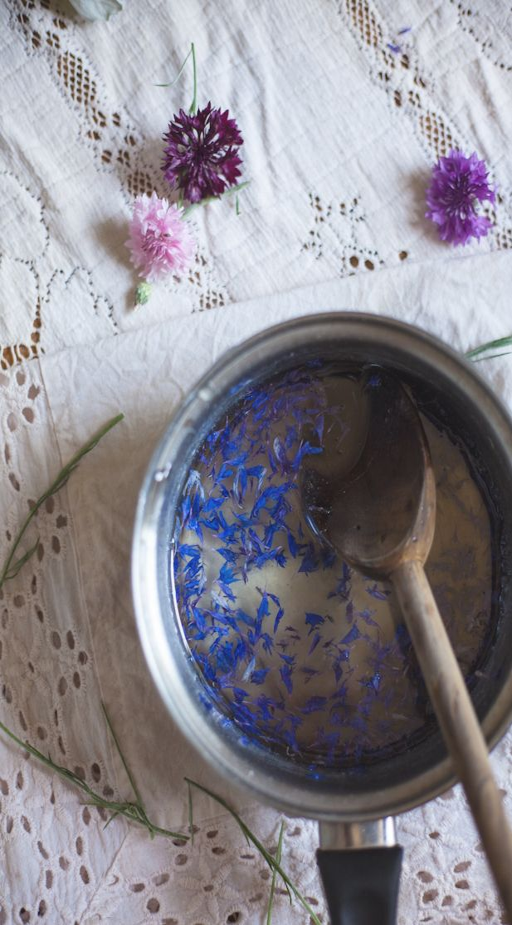
cooking with flowers adventures in cooking